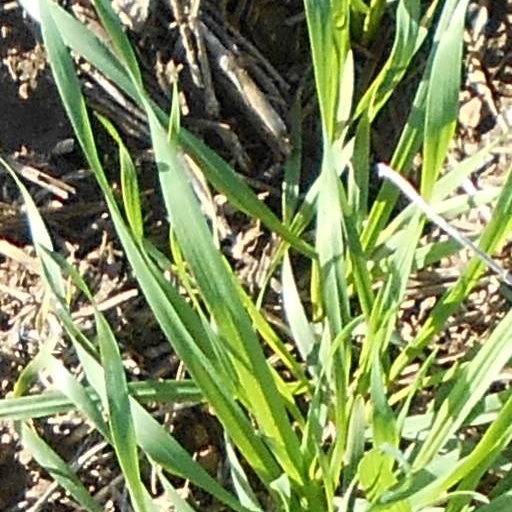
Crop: wheat